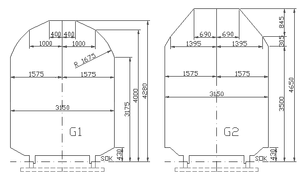
Un système d’inspection de train est une combinaison de dispositifs essentiels au maintien d'un trafic fluide sur les chemins de fer.